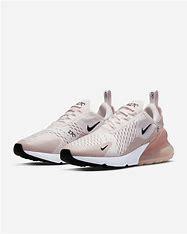
Brand: Nike
Model: Air Max 270 Go